Đumrukana

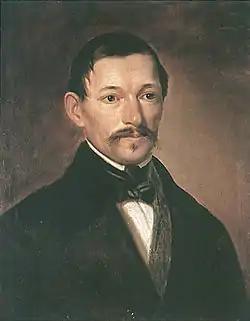
Jovan Sterija Popović, one of the founders of the Đumrukana theatre

Đumrukana was later the location of the first Belgrade's regular theatre in 1841, as prior to that only travelling acting troops existed. Main people behind theatre's establishment were comedy writer Jovan Sterija Popović and educator . They both were teachers at the Lyceum of the Principality of Serbia in Kragujevac, capital of Serbia at that time. They founded a theatre in Kragujevac 1840, but a year later, both capital and the Lyceum were transferred to Belgrade. Original idea for the new theatre was Nikolić's and Sterija joined him. They were backed by the prince Mihailo Obrenović who agreed to partially support the theatre financially thru state subsidy. He also ordered for the storage hall in Đumurkana, at the time one of the largest buildings in Belgrade, to be adapted to suite the theatre. The hall had 250 seats. Apart from the regular seats, there were 6 loges for the affluent spectators. Contrary to the regular seats, they were expensive: "one imperial ducat per loge".